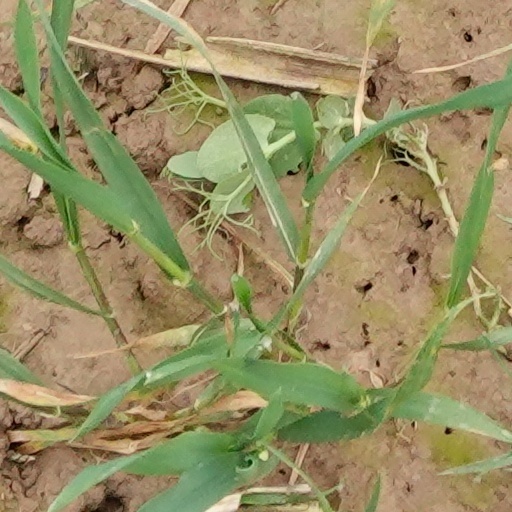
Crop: wheat